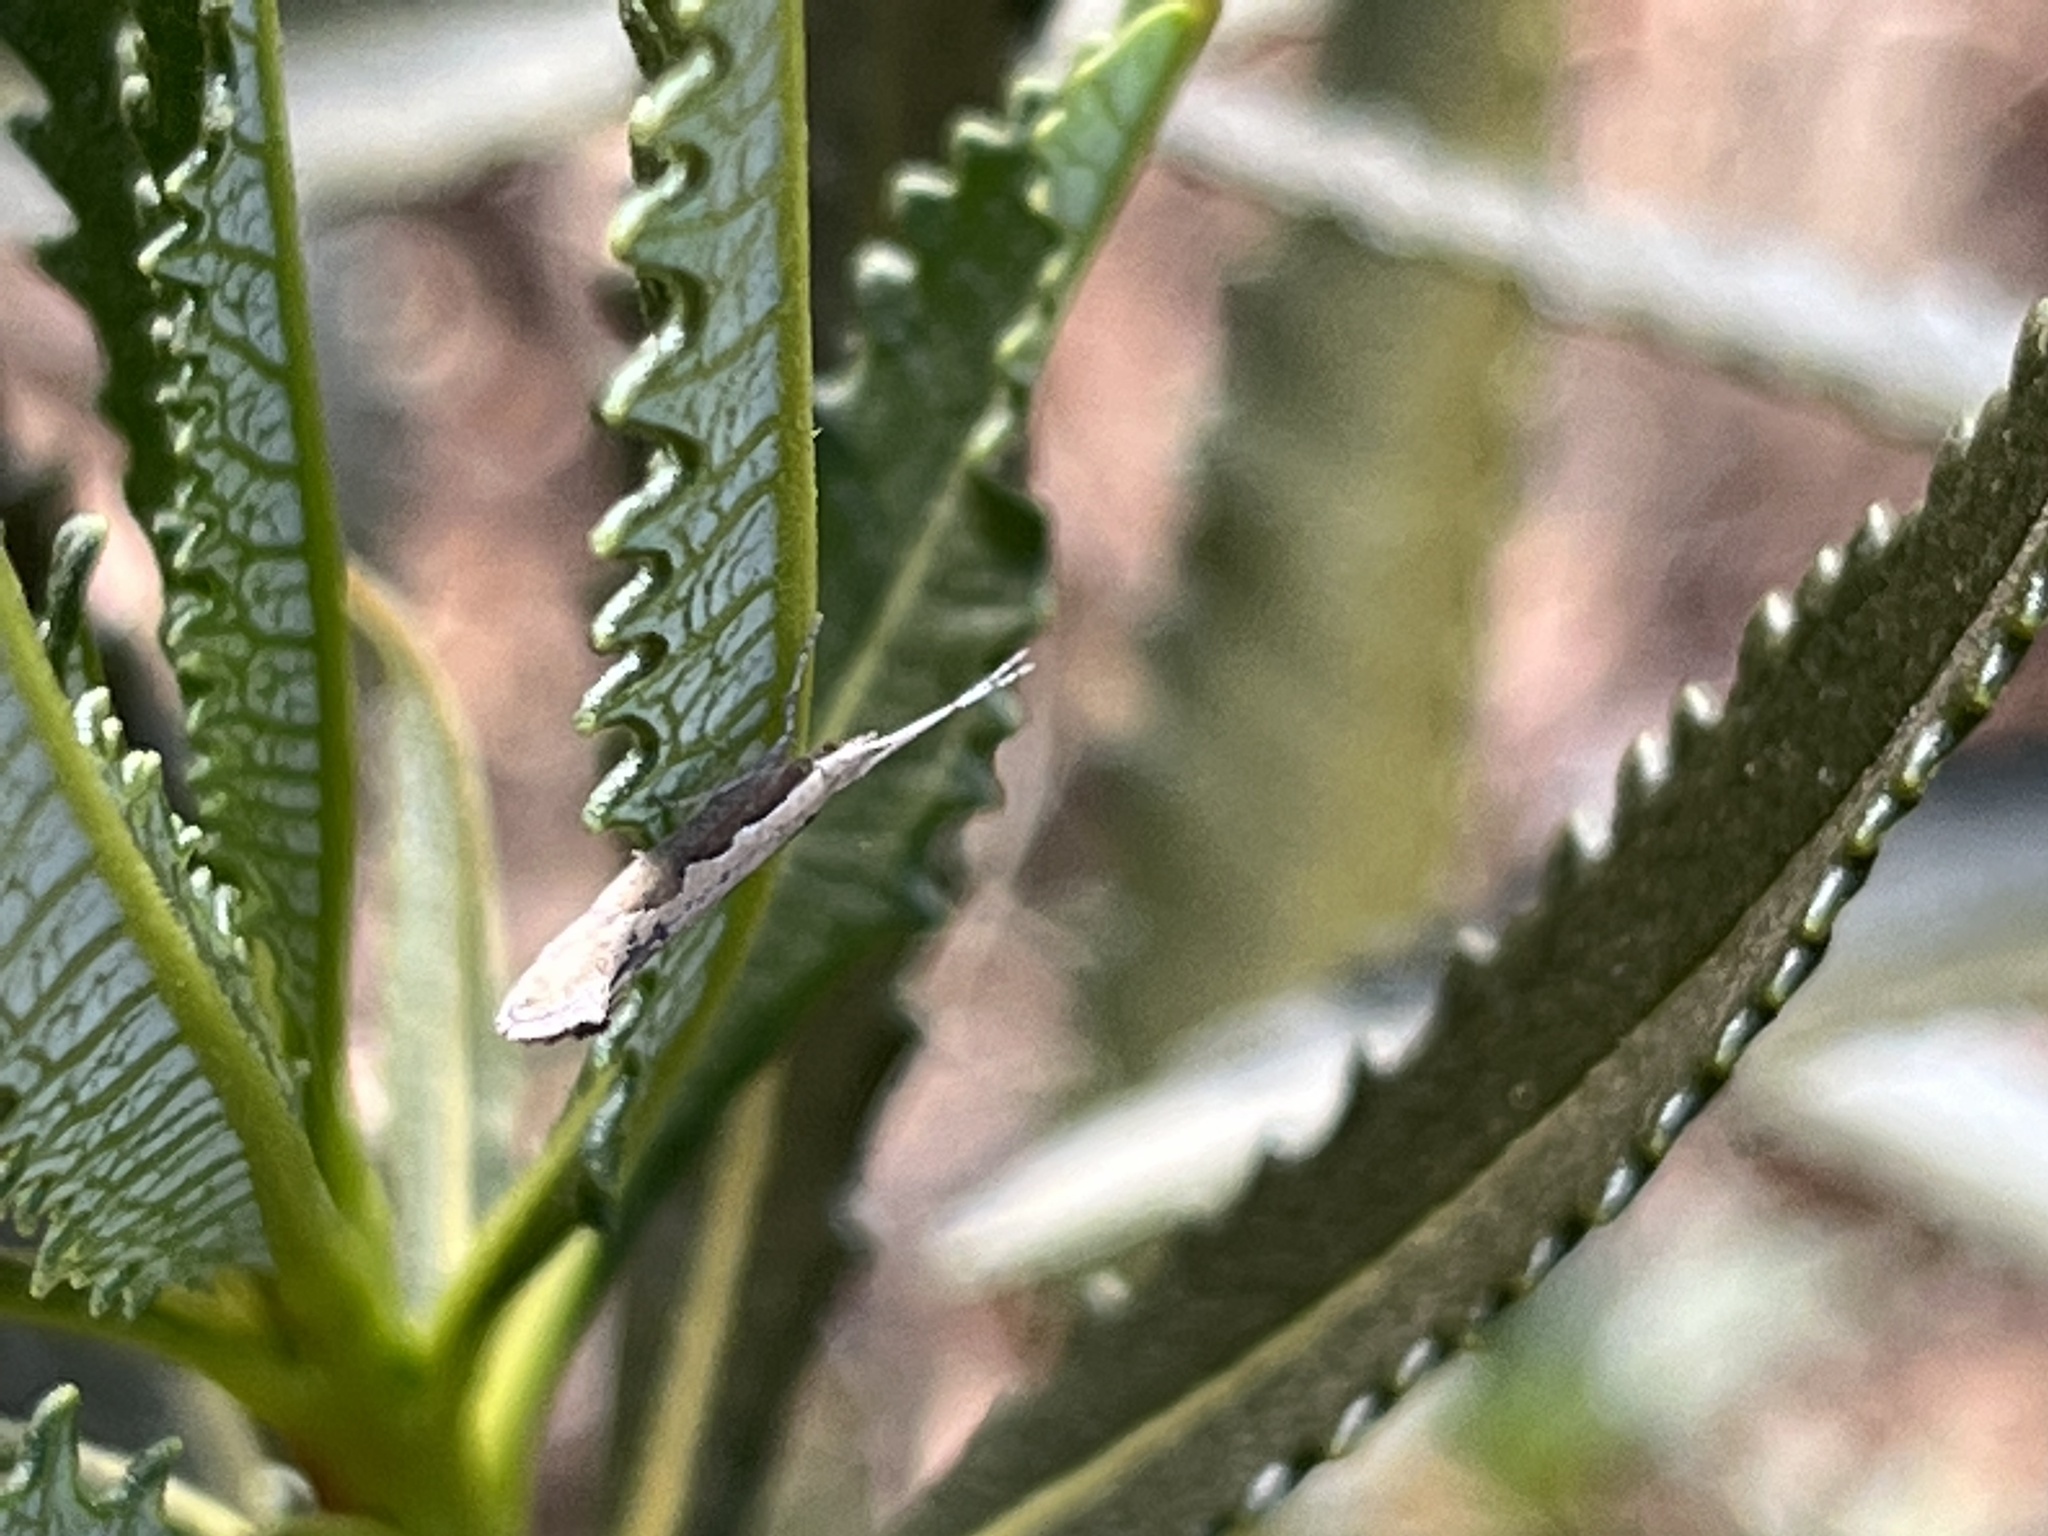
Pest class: diamondback_moth